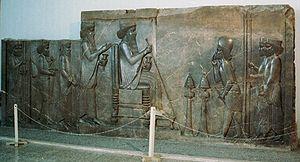
La proskynèse, du grec proskynesis, littéralement « envoyer un baiser vers », est un rituel qui fait référence au geste traditionnel dans la culture perse antique, qui consiste à s'incliner ou se prosterner devant une personne de rang supérieur. Ce geste est repris dans différentes cultures et à différentes époques par des souverains ou dans le cadre liturgique dans le but de « sacraliser », voire « diviniser » l'homme qui en est l'objet.
Dans la Grèce antique, le médisme désignait les Grecs qui étaient favorables à la Perse ou qui s'étaient soumis ou alliés au Grand Roi achéménide. En grec ancien, le verbe μηδίζω, « se ranger du côté des Mèdes », et le nom μηδισμός, mēdismós, « celui qui penche pour les Mèdes », sont tous deux dérivés de Μήδος, « Mède ».